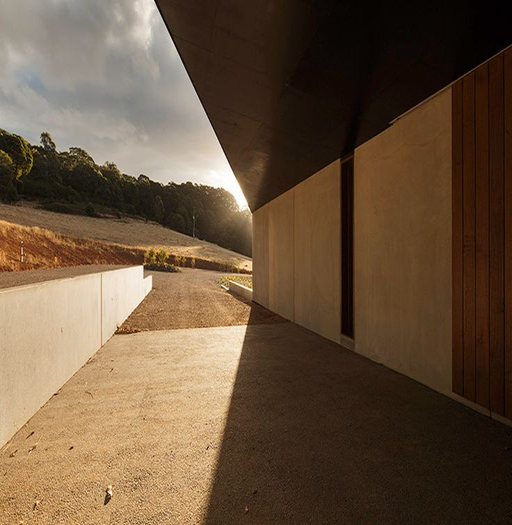
house at tourist attraction hugs a hillside